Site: brandenburg
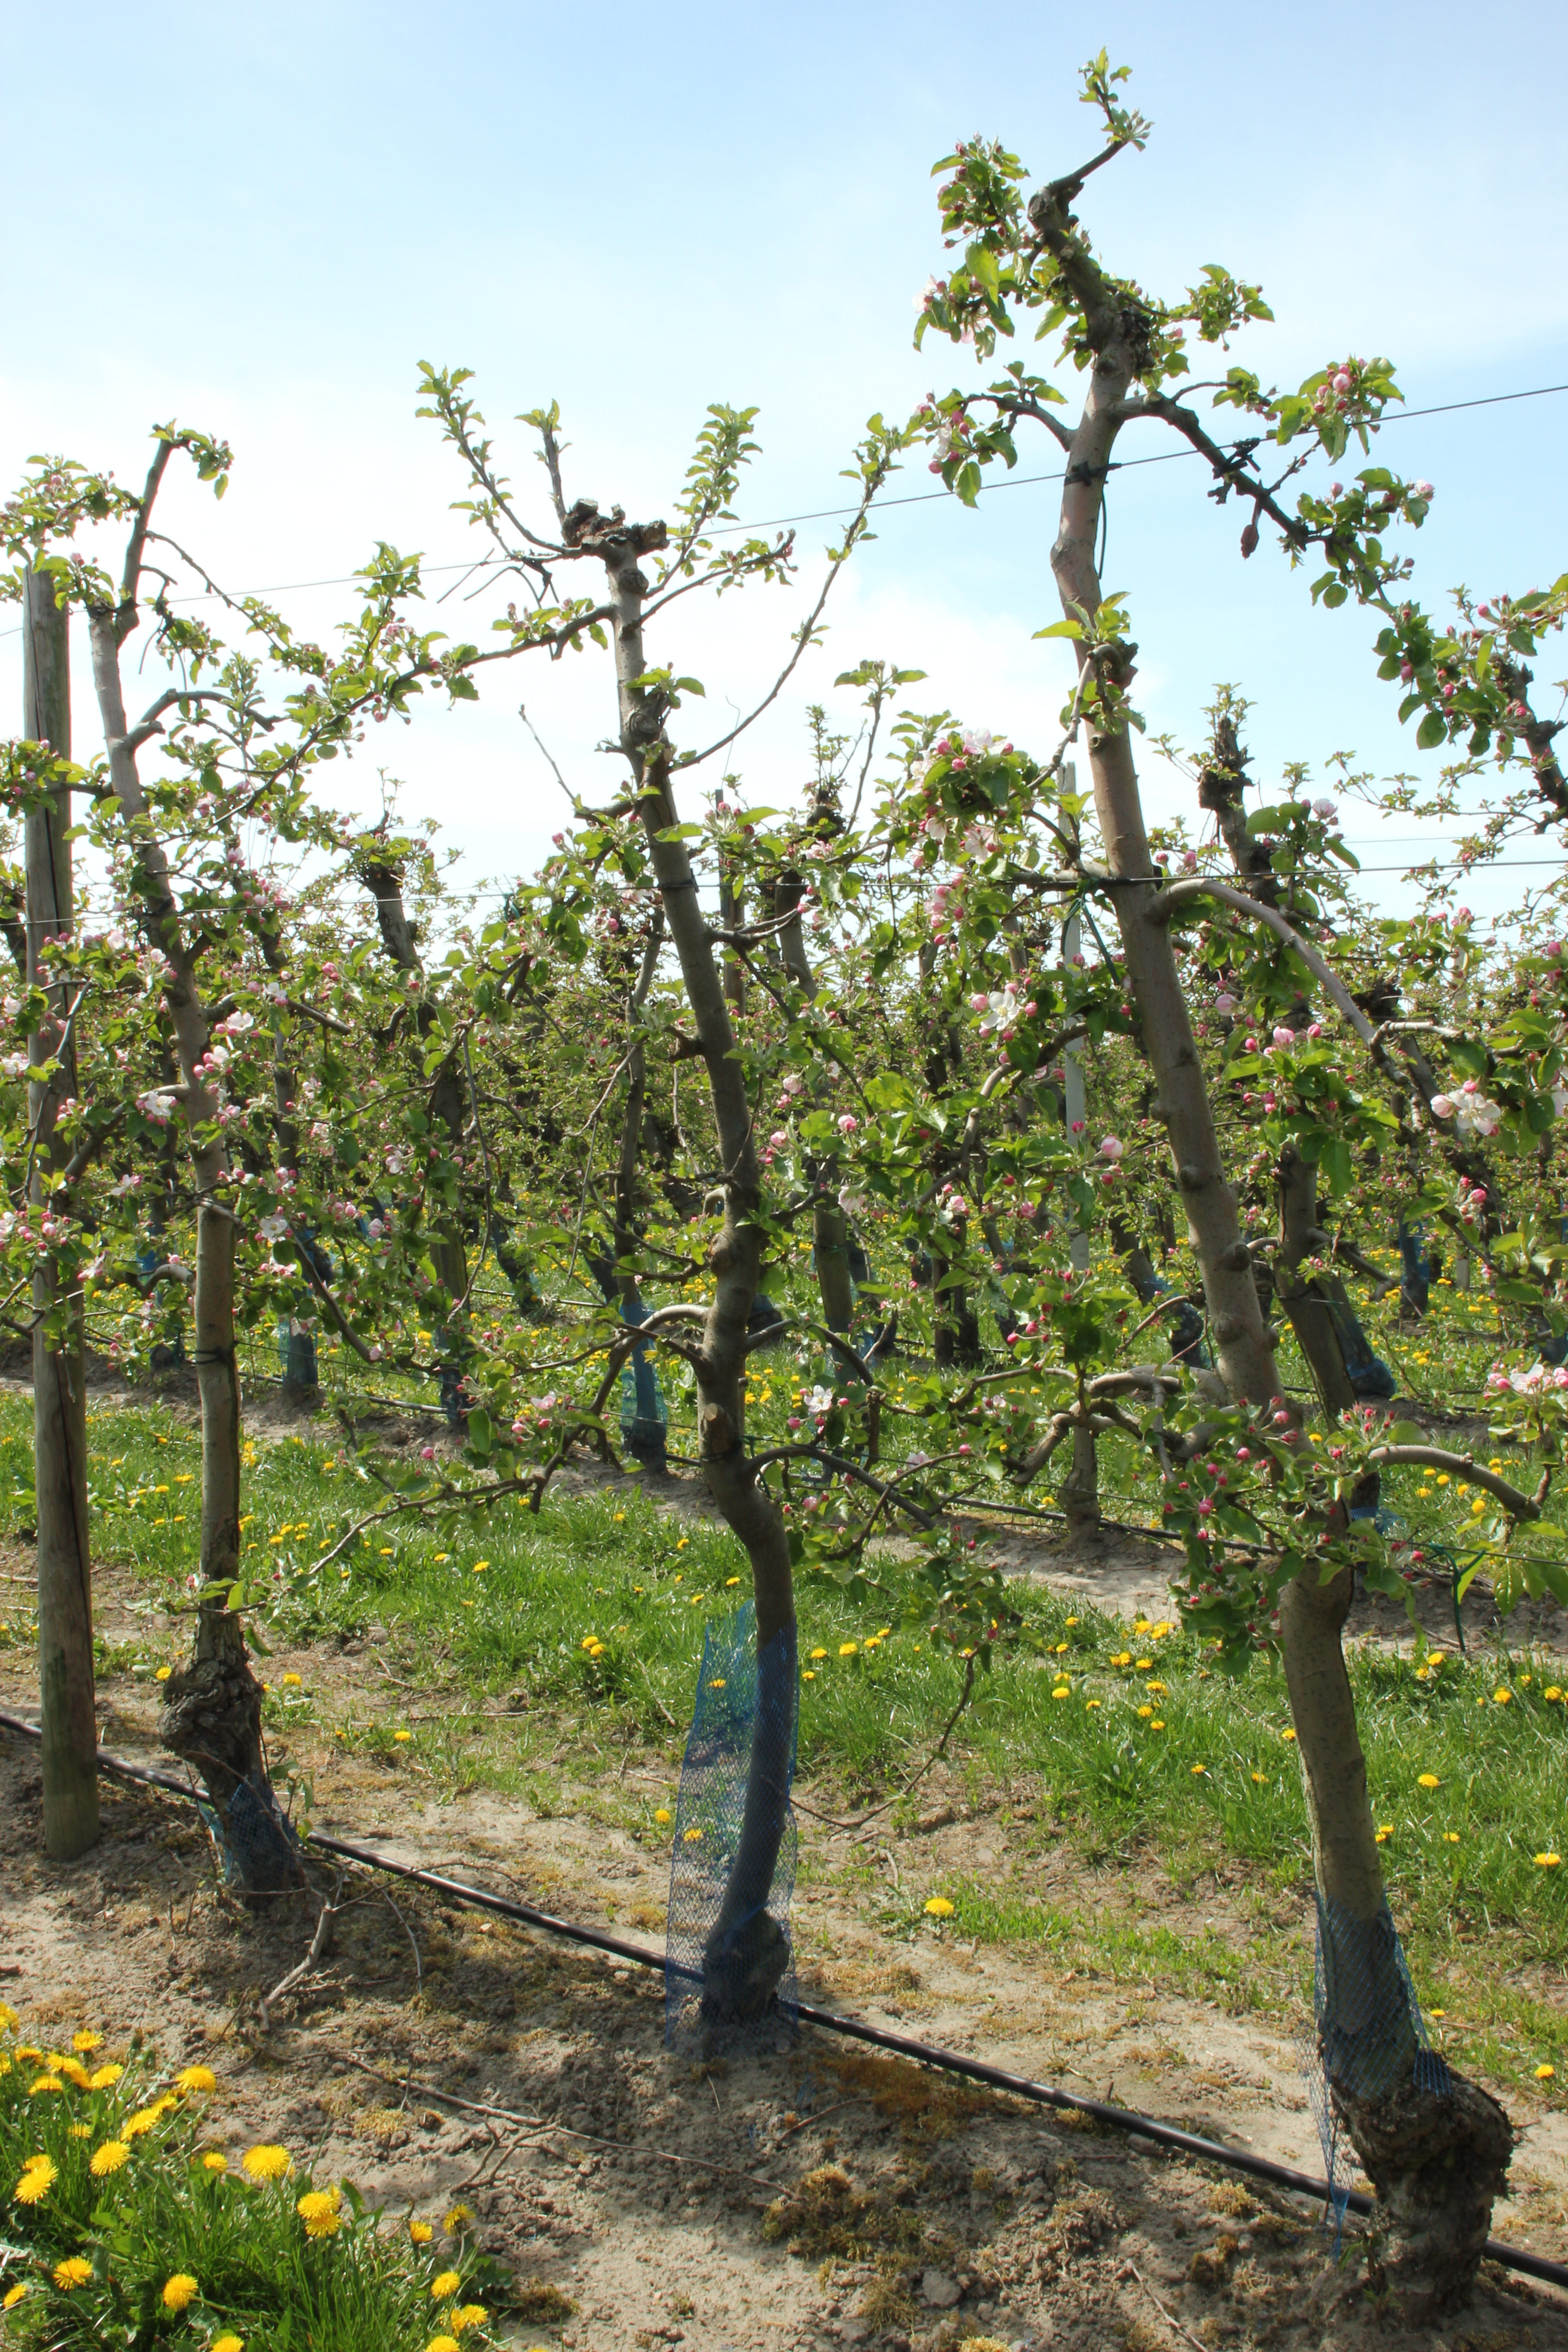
Growth stage (BBCH 57): Inflorescence emergence